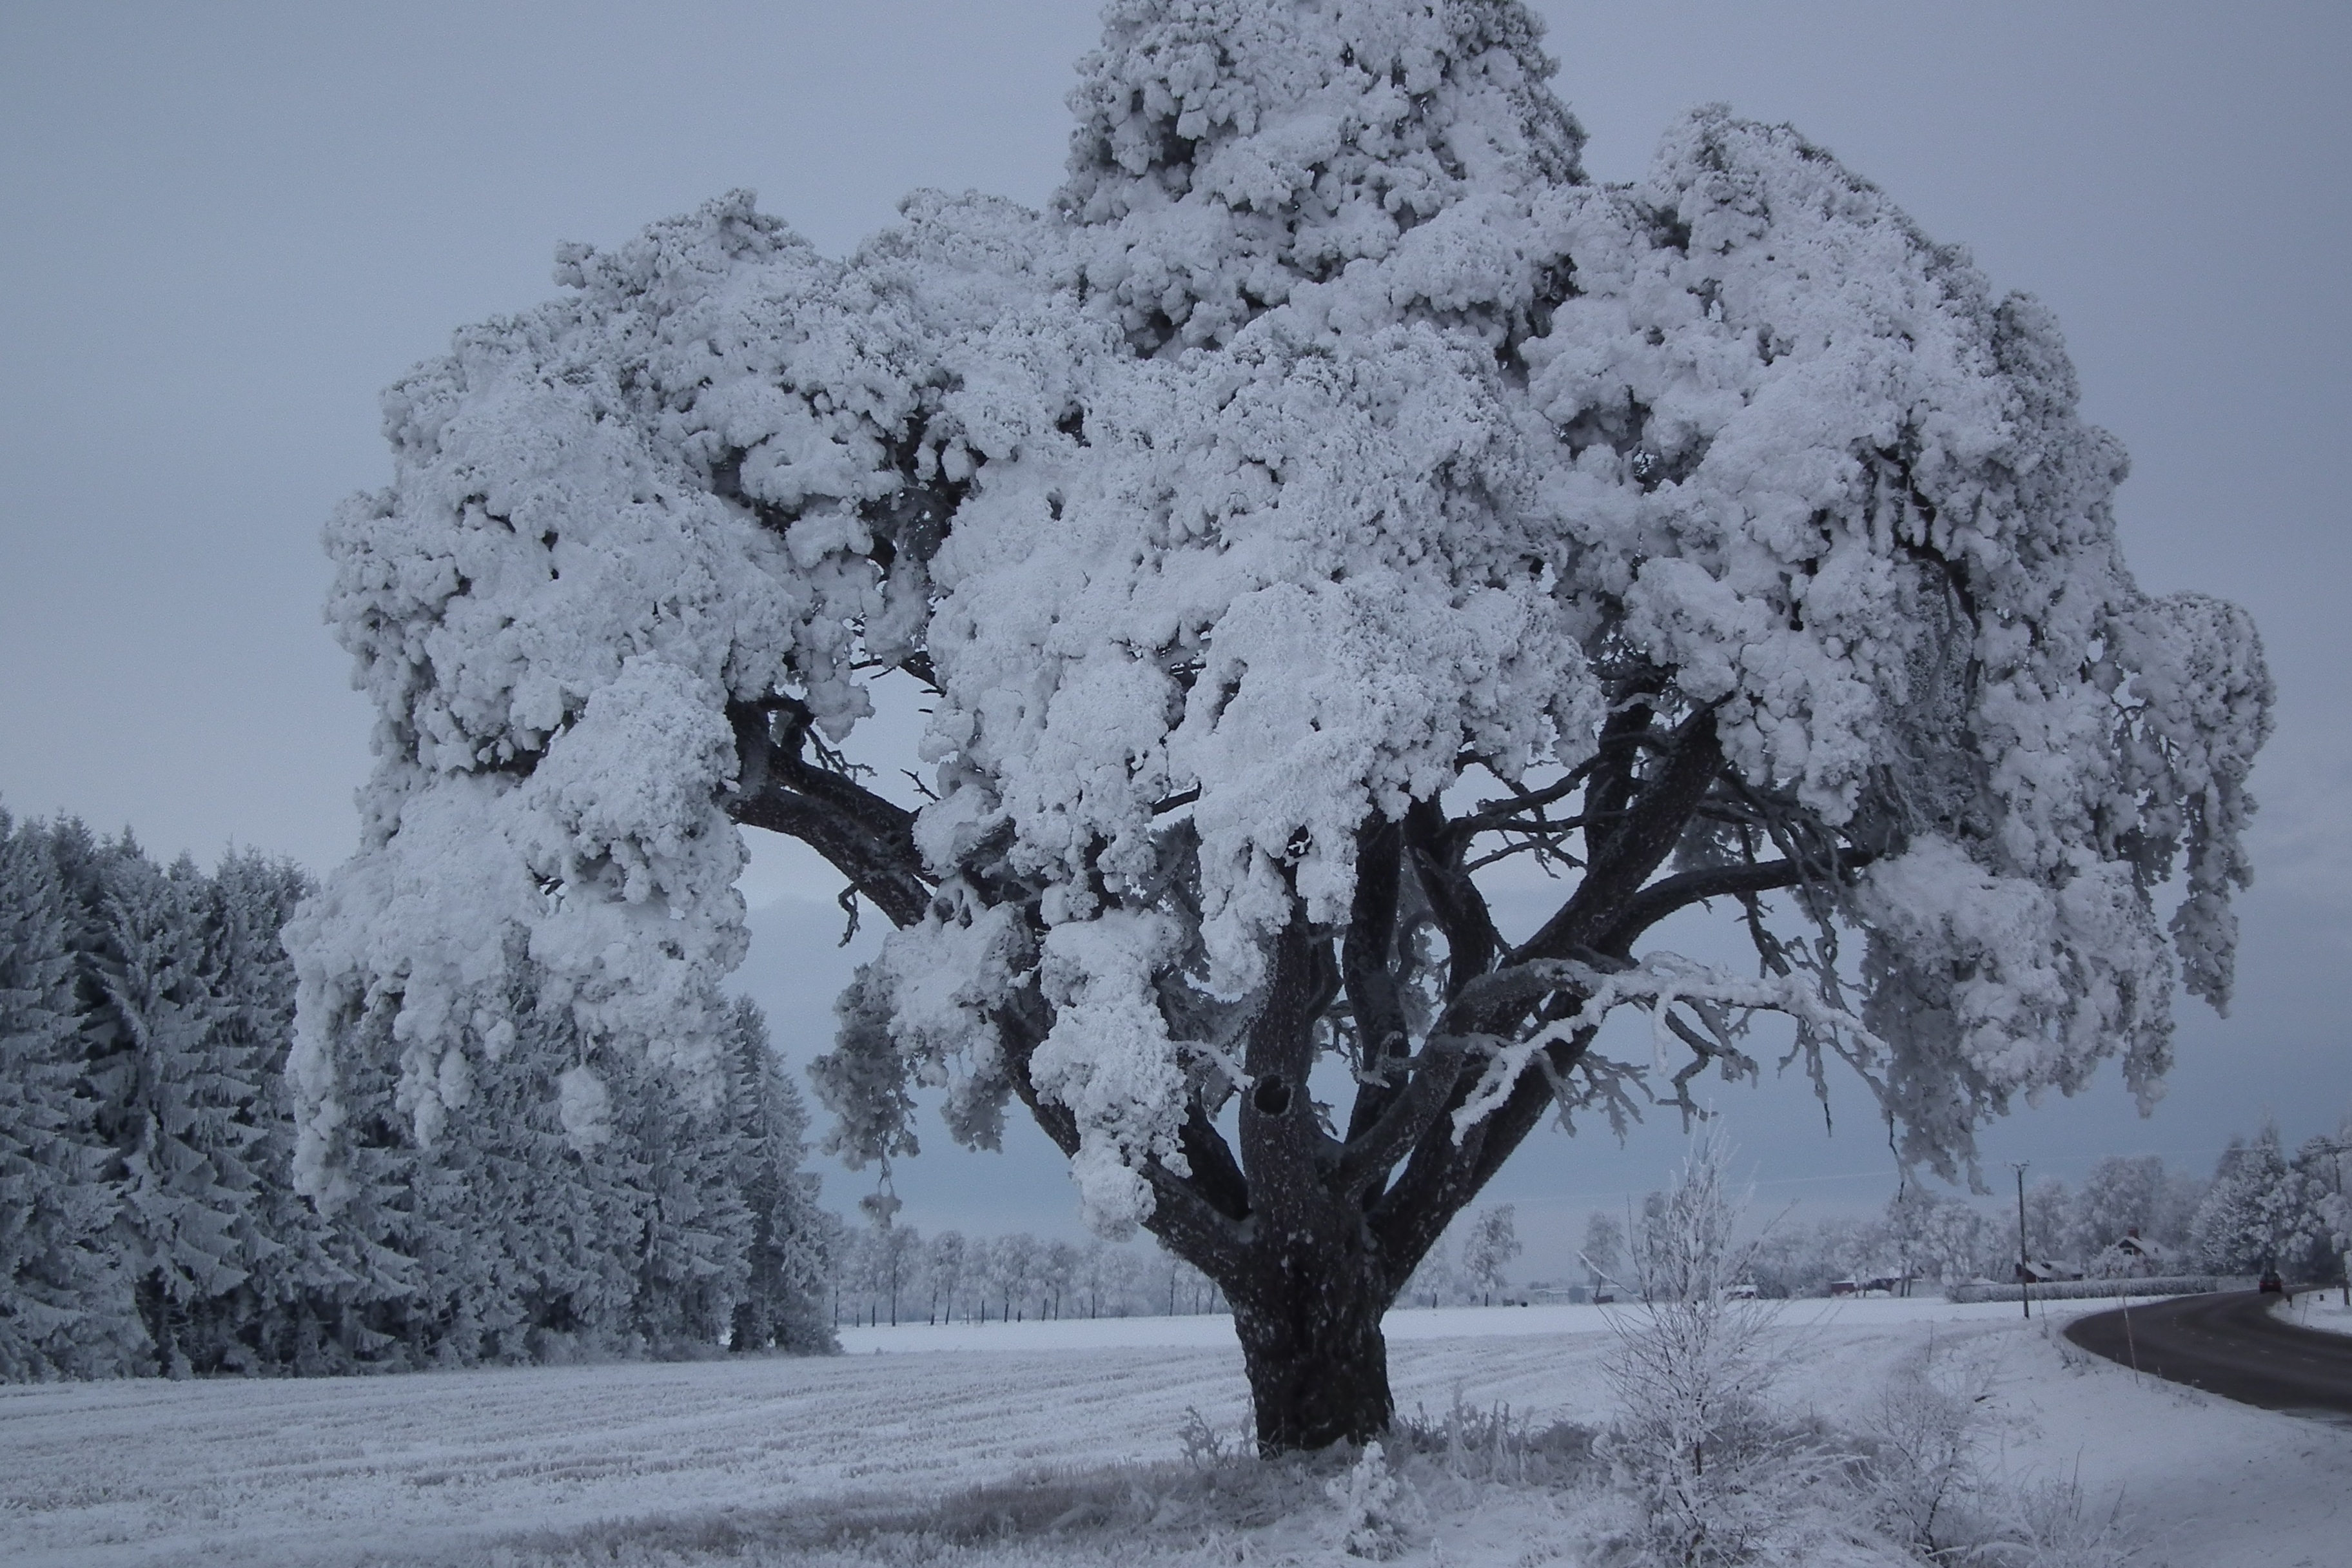
tree, branch, snow, cold, winter, plant, frost, weather, snowy, season, sweden, blizzard, freezing, woody plant, winter storm, rain and snow mixed